Ebenezer Monument

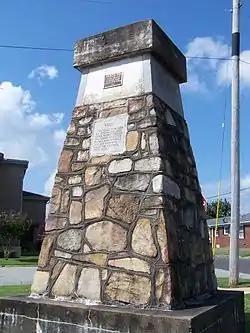

A commemorative monument and marker placed at the corner of 9th and Church Streets, adjacent to the First Baptist Church in Mena, Arkansas. It is a tapered square structure of fieldstone and cement, about high and long on each side at the base. It has concrete panels on each side, three with engravings, and is topped by a pyramidal concrete cap. The monument was placed in 1935 as part of a campaign to galvanize local opposition to the controversial Commonwealth College, which was accused of teaching Communism and other evils. Local opposition contributed to the school's eventual closure in 1940. The monument's name is derived from a Bible verse inscribed on one of the panels: Ebenezer of First Baptist Church/"Hitherto Hath The Lord Helped Us" - I Samuel 7: 12/Sunday, June 14, 1936. The monument contains a time capsule, which is to be opened every 50 years. In 1986 the original time capsule was opened, and its contents replaced by new materials.